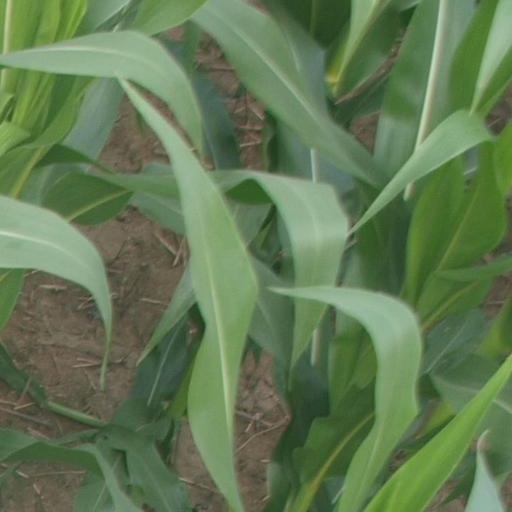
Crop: maize; corn